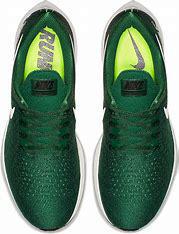
Brand: Nike
Model: Air Zoom Pegasus 35